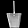
Label: Bag